Australian cricket team in England in 1888

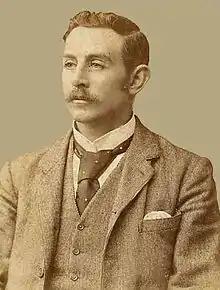
Charlie Turner claimed 283 wickets in first-class matches for Australia in England during 1888.

The Australian cricket team in England in 1888 played 37 first-class matches including three Tests. England won the series 2–1, after losing the first Test. The next time England would come back from one down to win a three match Test series at home was in July 2020, after they beat the West Indies 2–1.